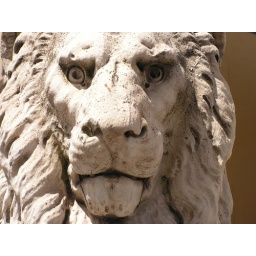
Some angry lions (brrr...) that are standing around the statue of Dante in Firenze, Italy, photo 3